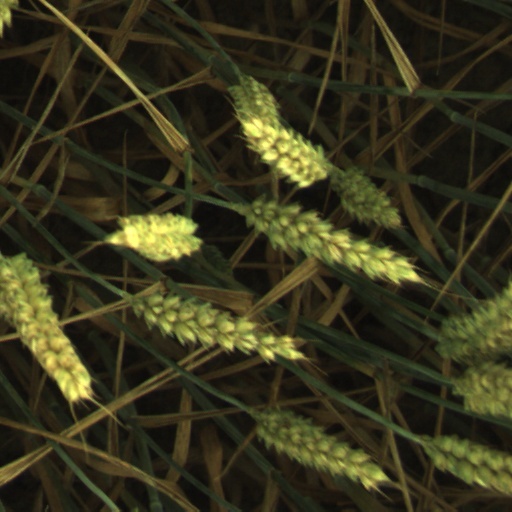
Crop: wheat